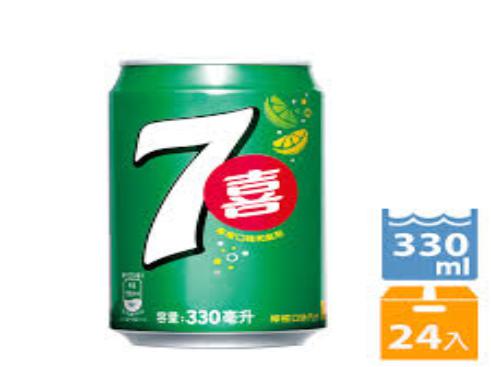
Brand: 7-Up
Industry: Food